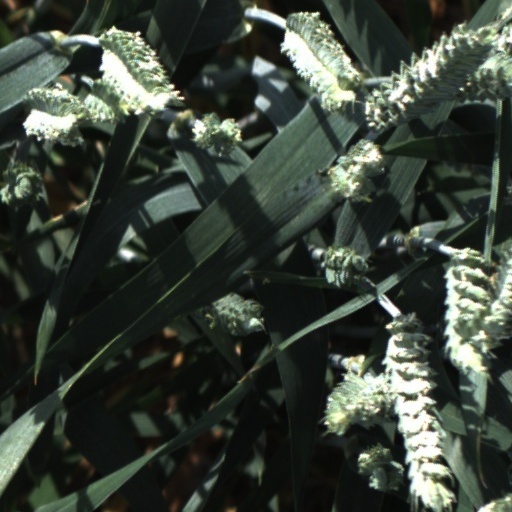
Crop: wheat